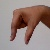
The image shows a hand gesture representing the letter 'Q' in Indian Sign Language.